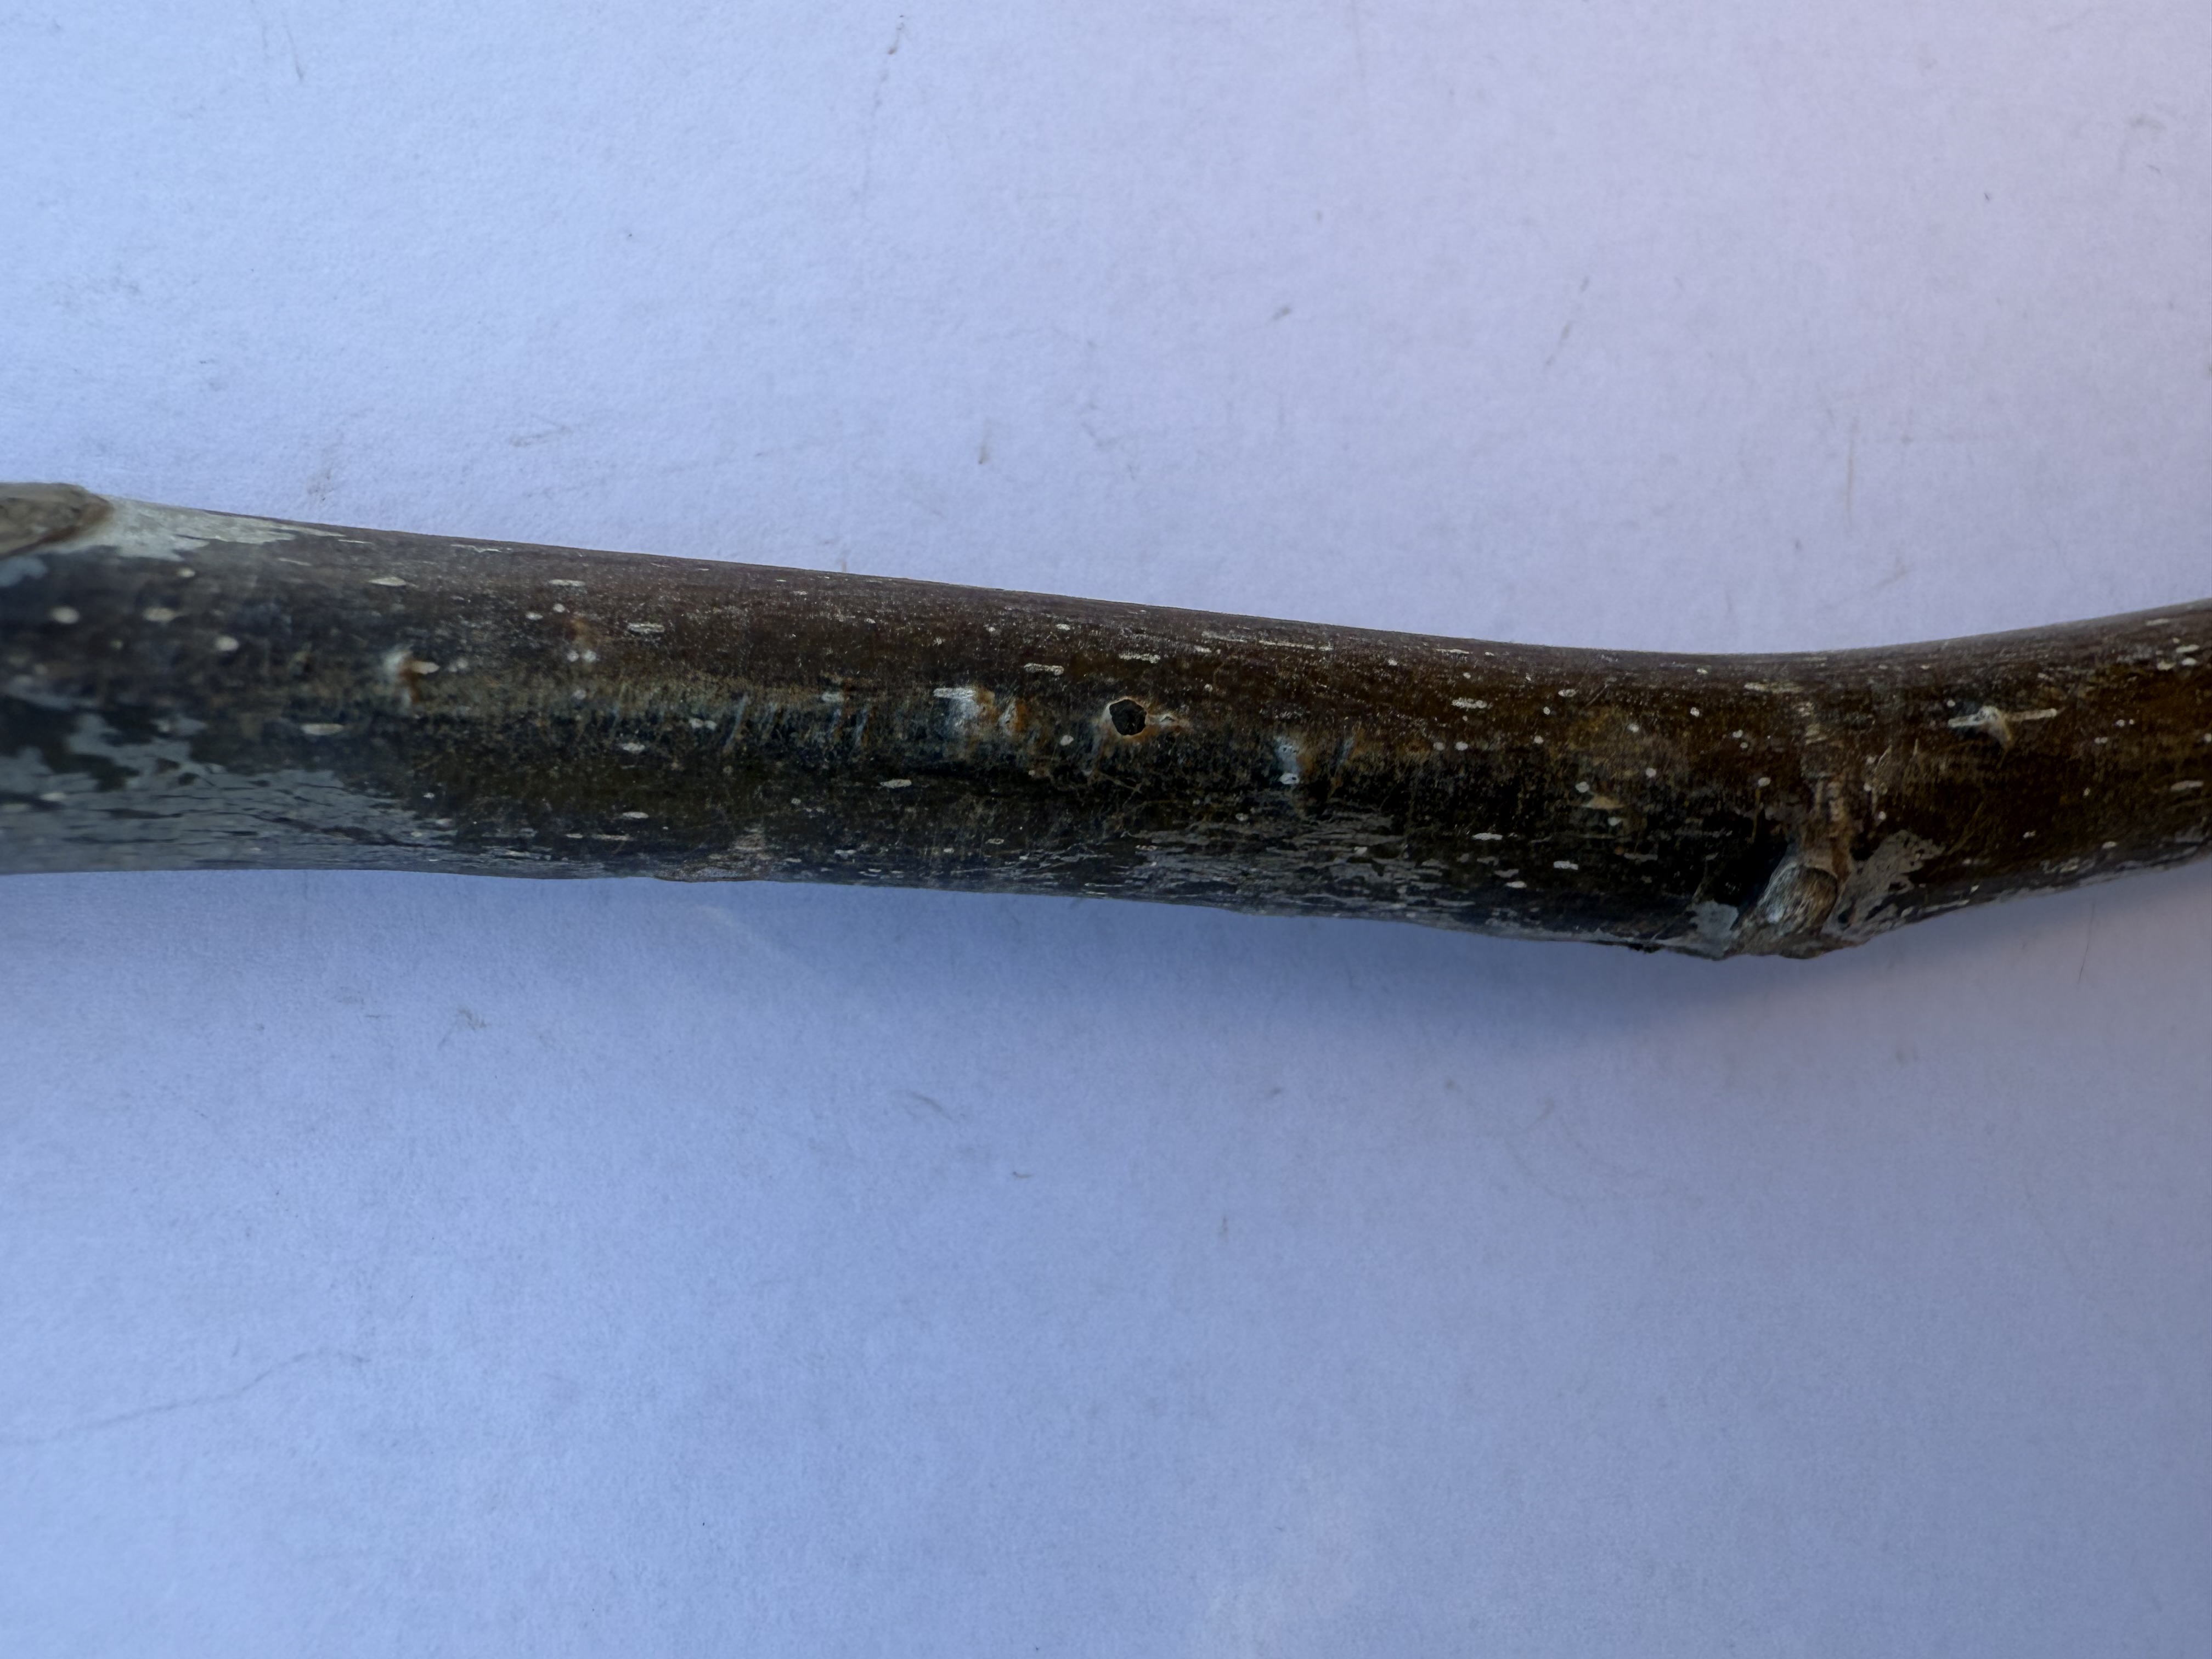
Variety: Bilecik Walnut